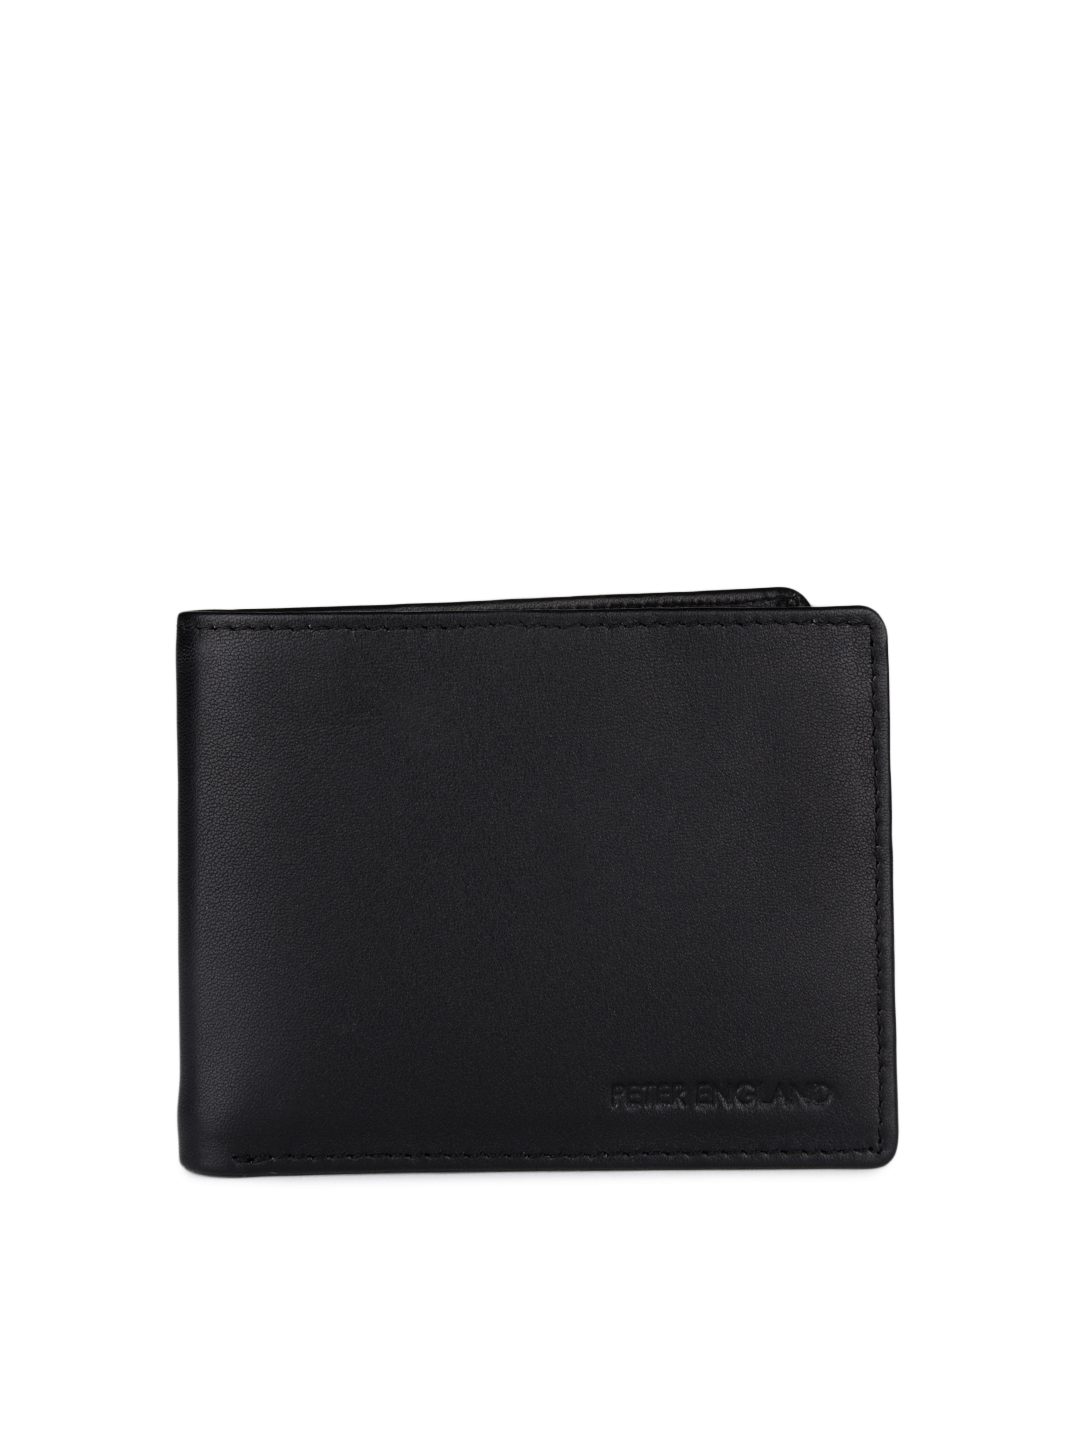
Peter England Men Black Wallet
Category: Accessories / Wallets / Wallets
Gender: Men
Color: Black
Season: Summer 2012
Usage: Casual